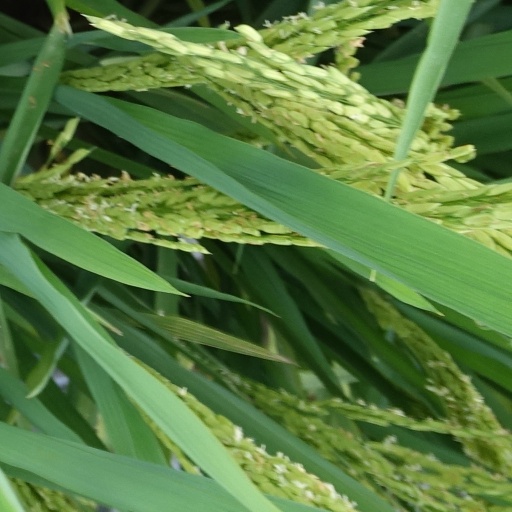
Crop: rice